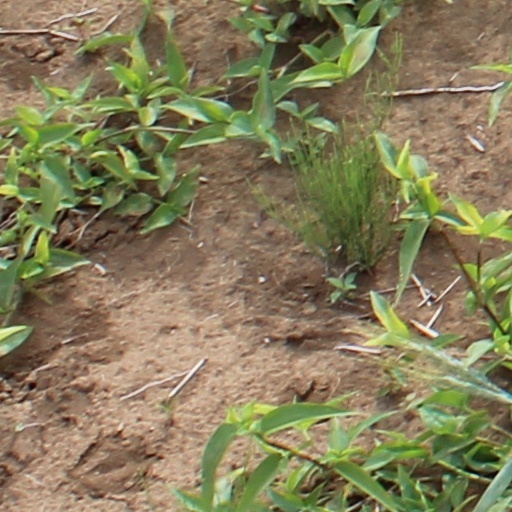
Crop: wheat